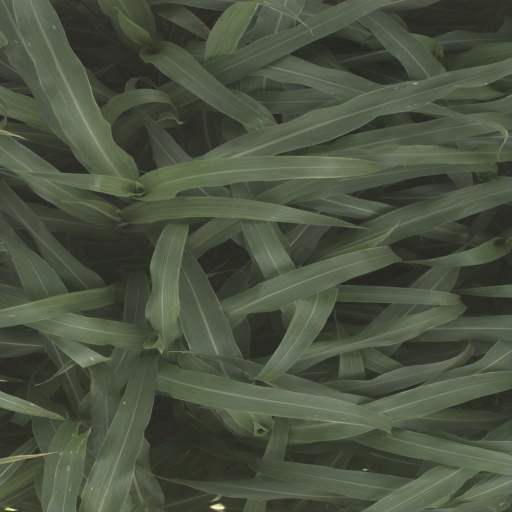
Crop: sorghum